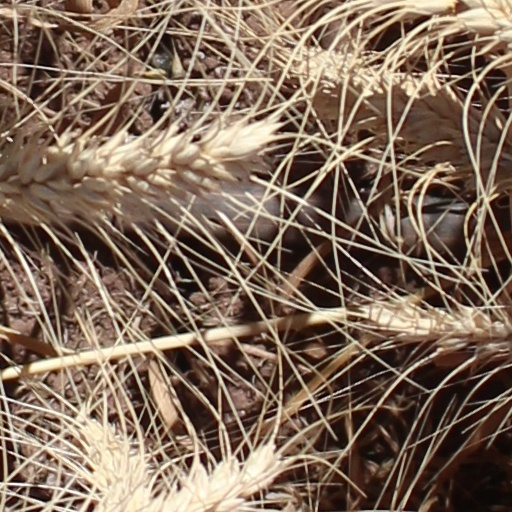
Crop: wheat